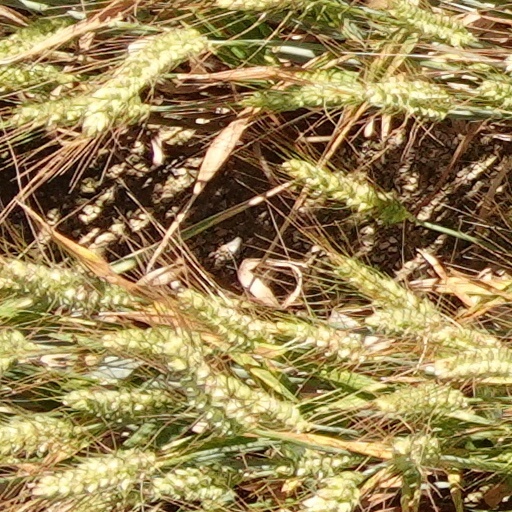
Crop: wheat